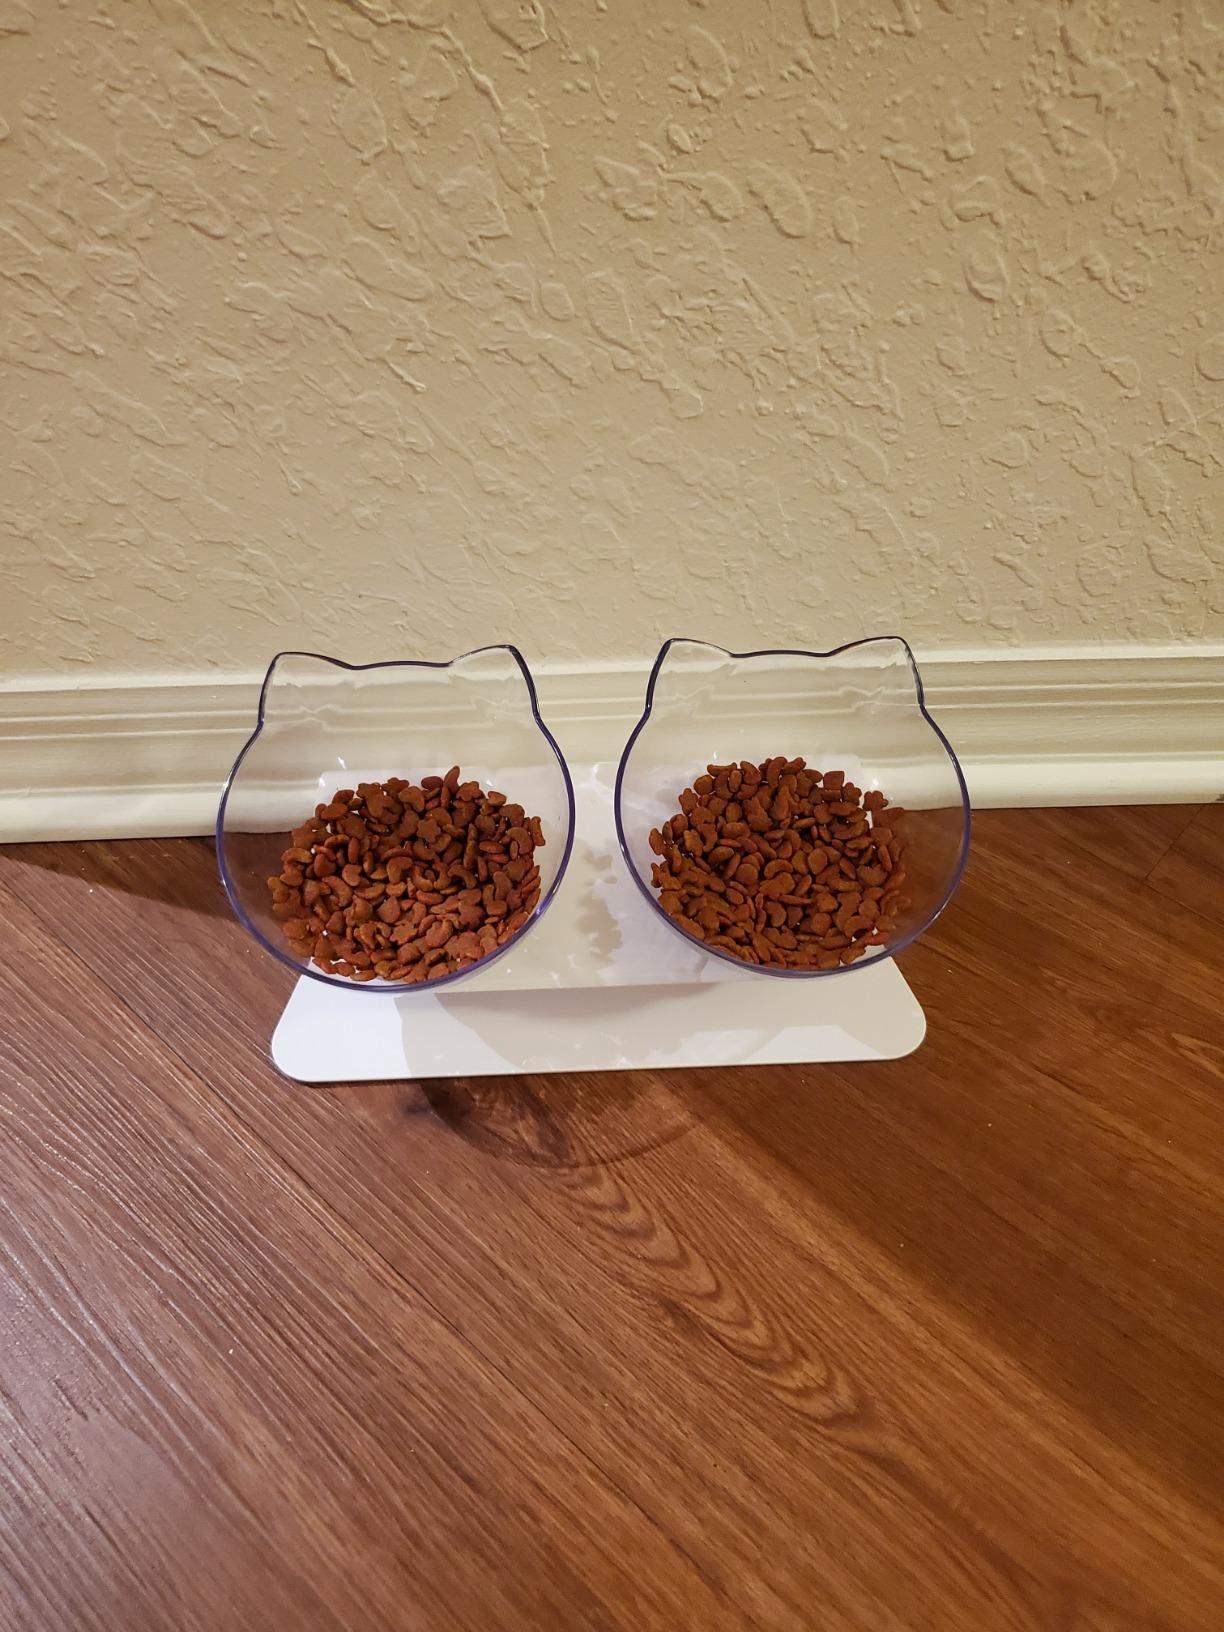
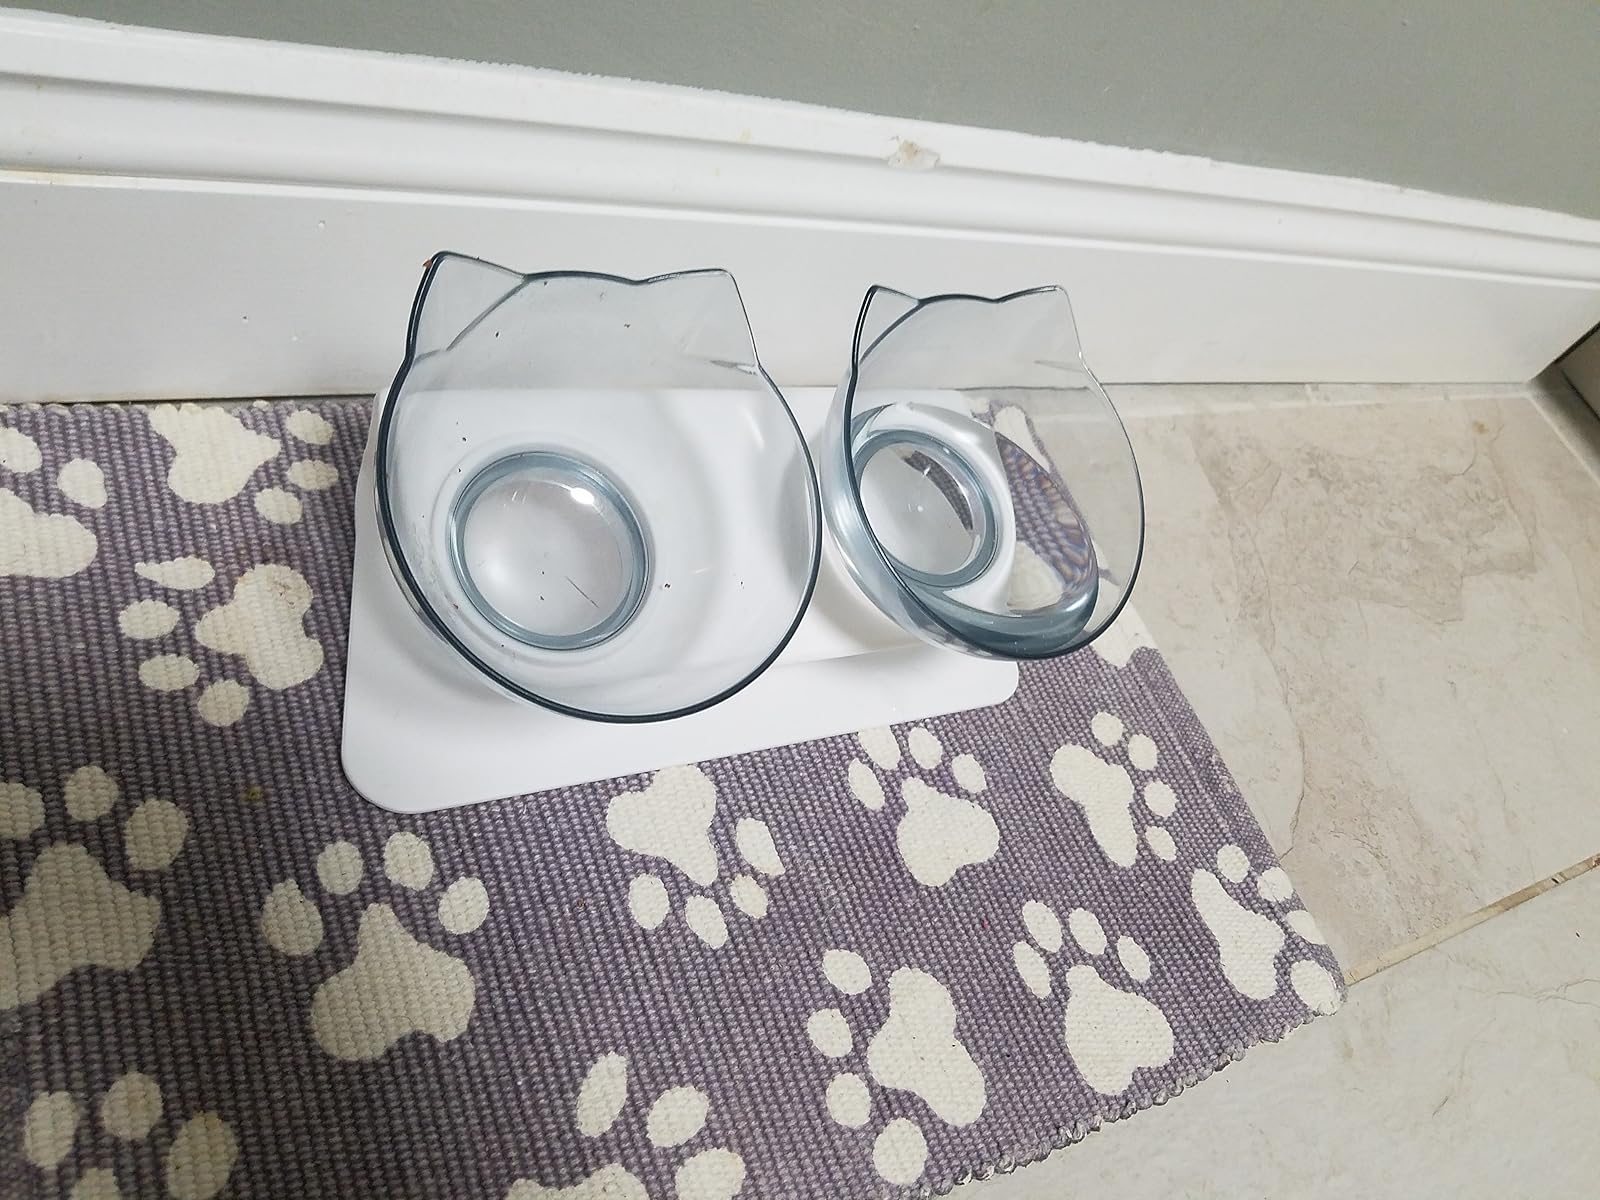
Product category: items_bowl
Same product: yes